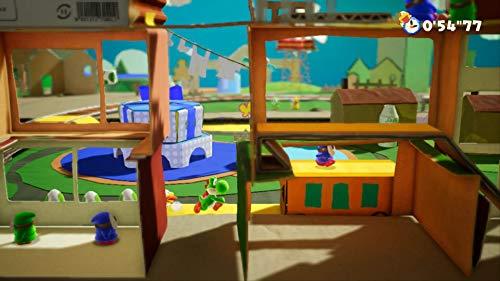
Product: Yoshi's Crafted World - Nintendo Switch
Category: Video Games | Nintendo Switch | Games
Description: Clad Yoshi in collectable, protective, handicraft costumes as he makes his way through each stage.
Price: $32.84
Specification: ASIN:B072JYTJCH|Releasedate:March29,2019|Pricing:ThestrikethroughpriceistheListPrice.SavingsrepresentsadiscountofftheListPrice.|ProductDimensions:0.4x4.1x6.7inches;2.08ounces|Media::VideoGame